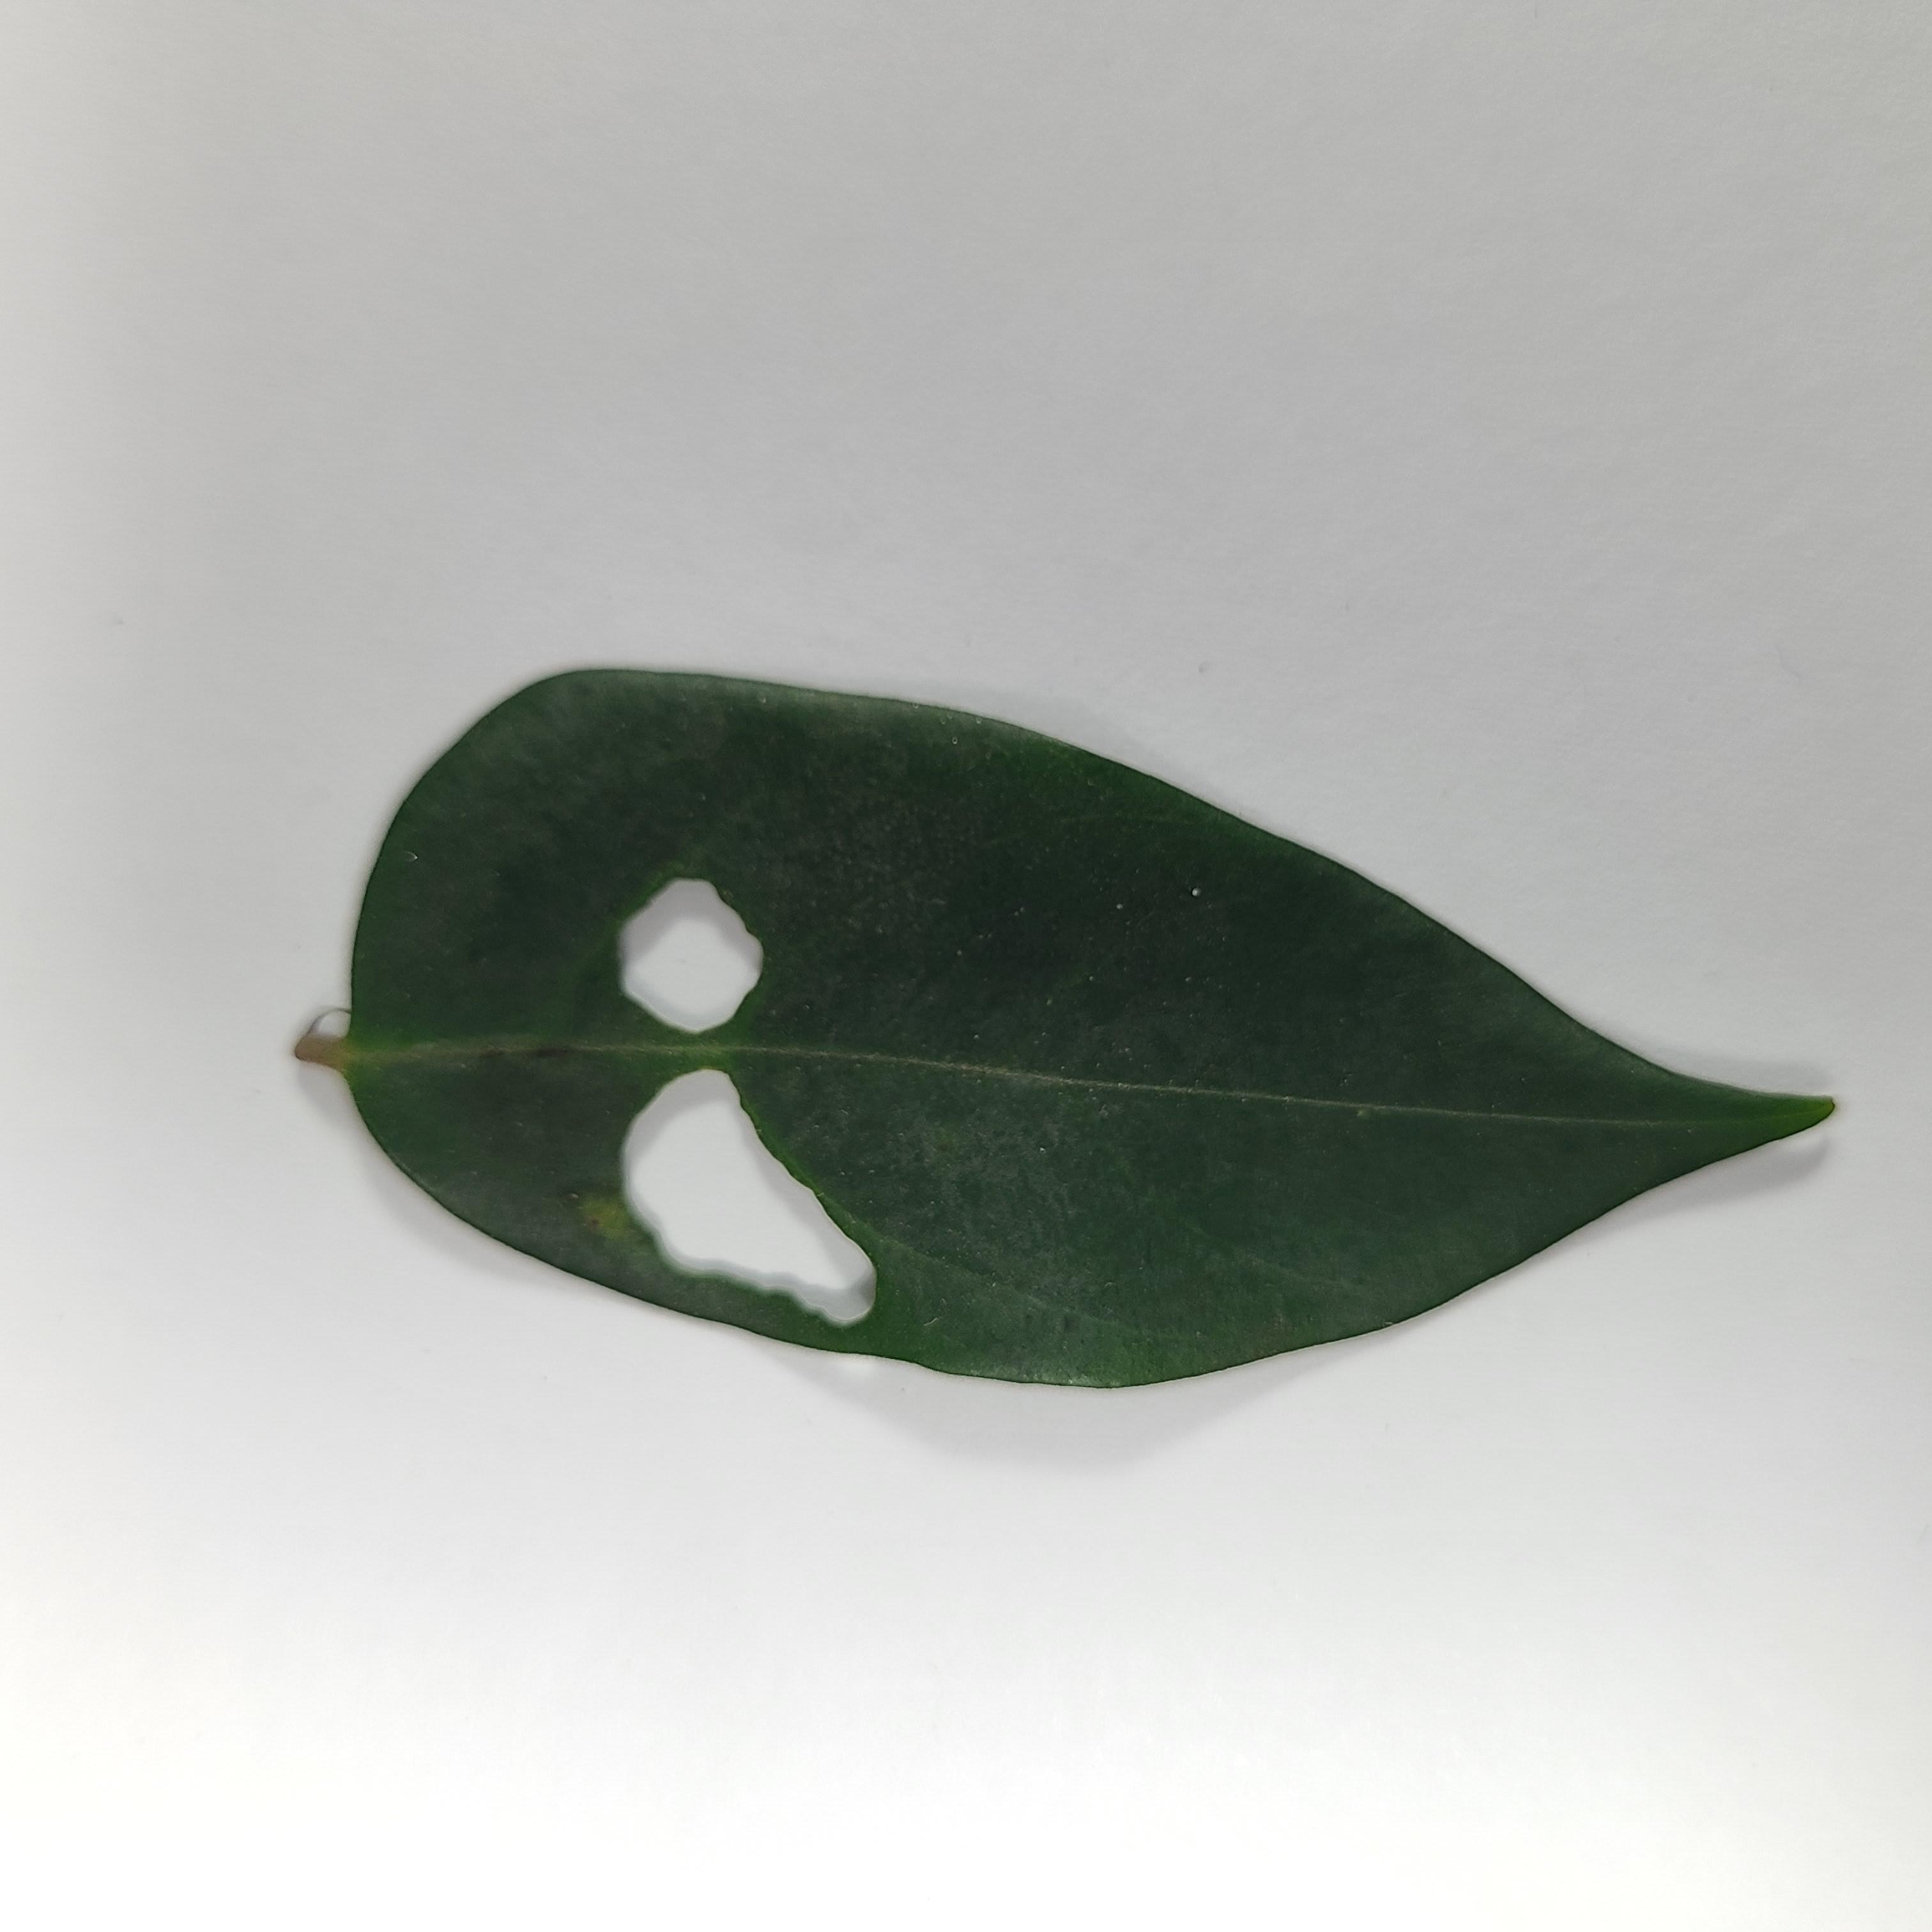
Label: Insect Hole leaves